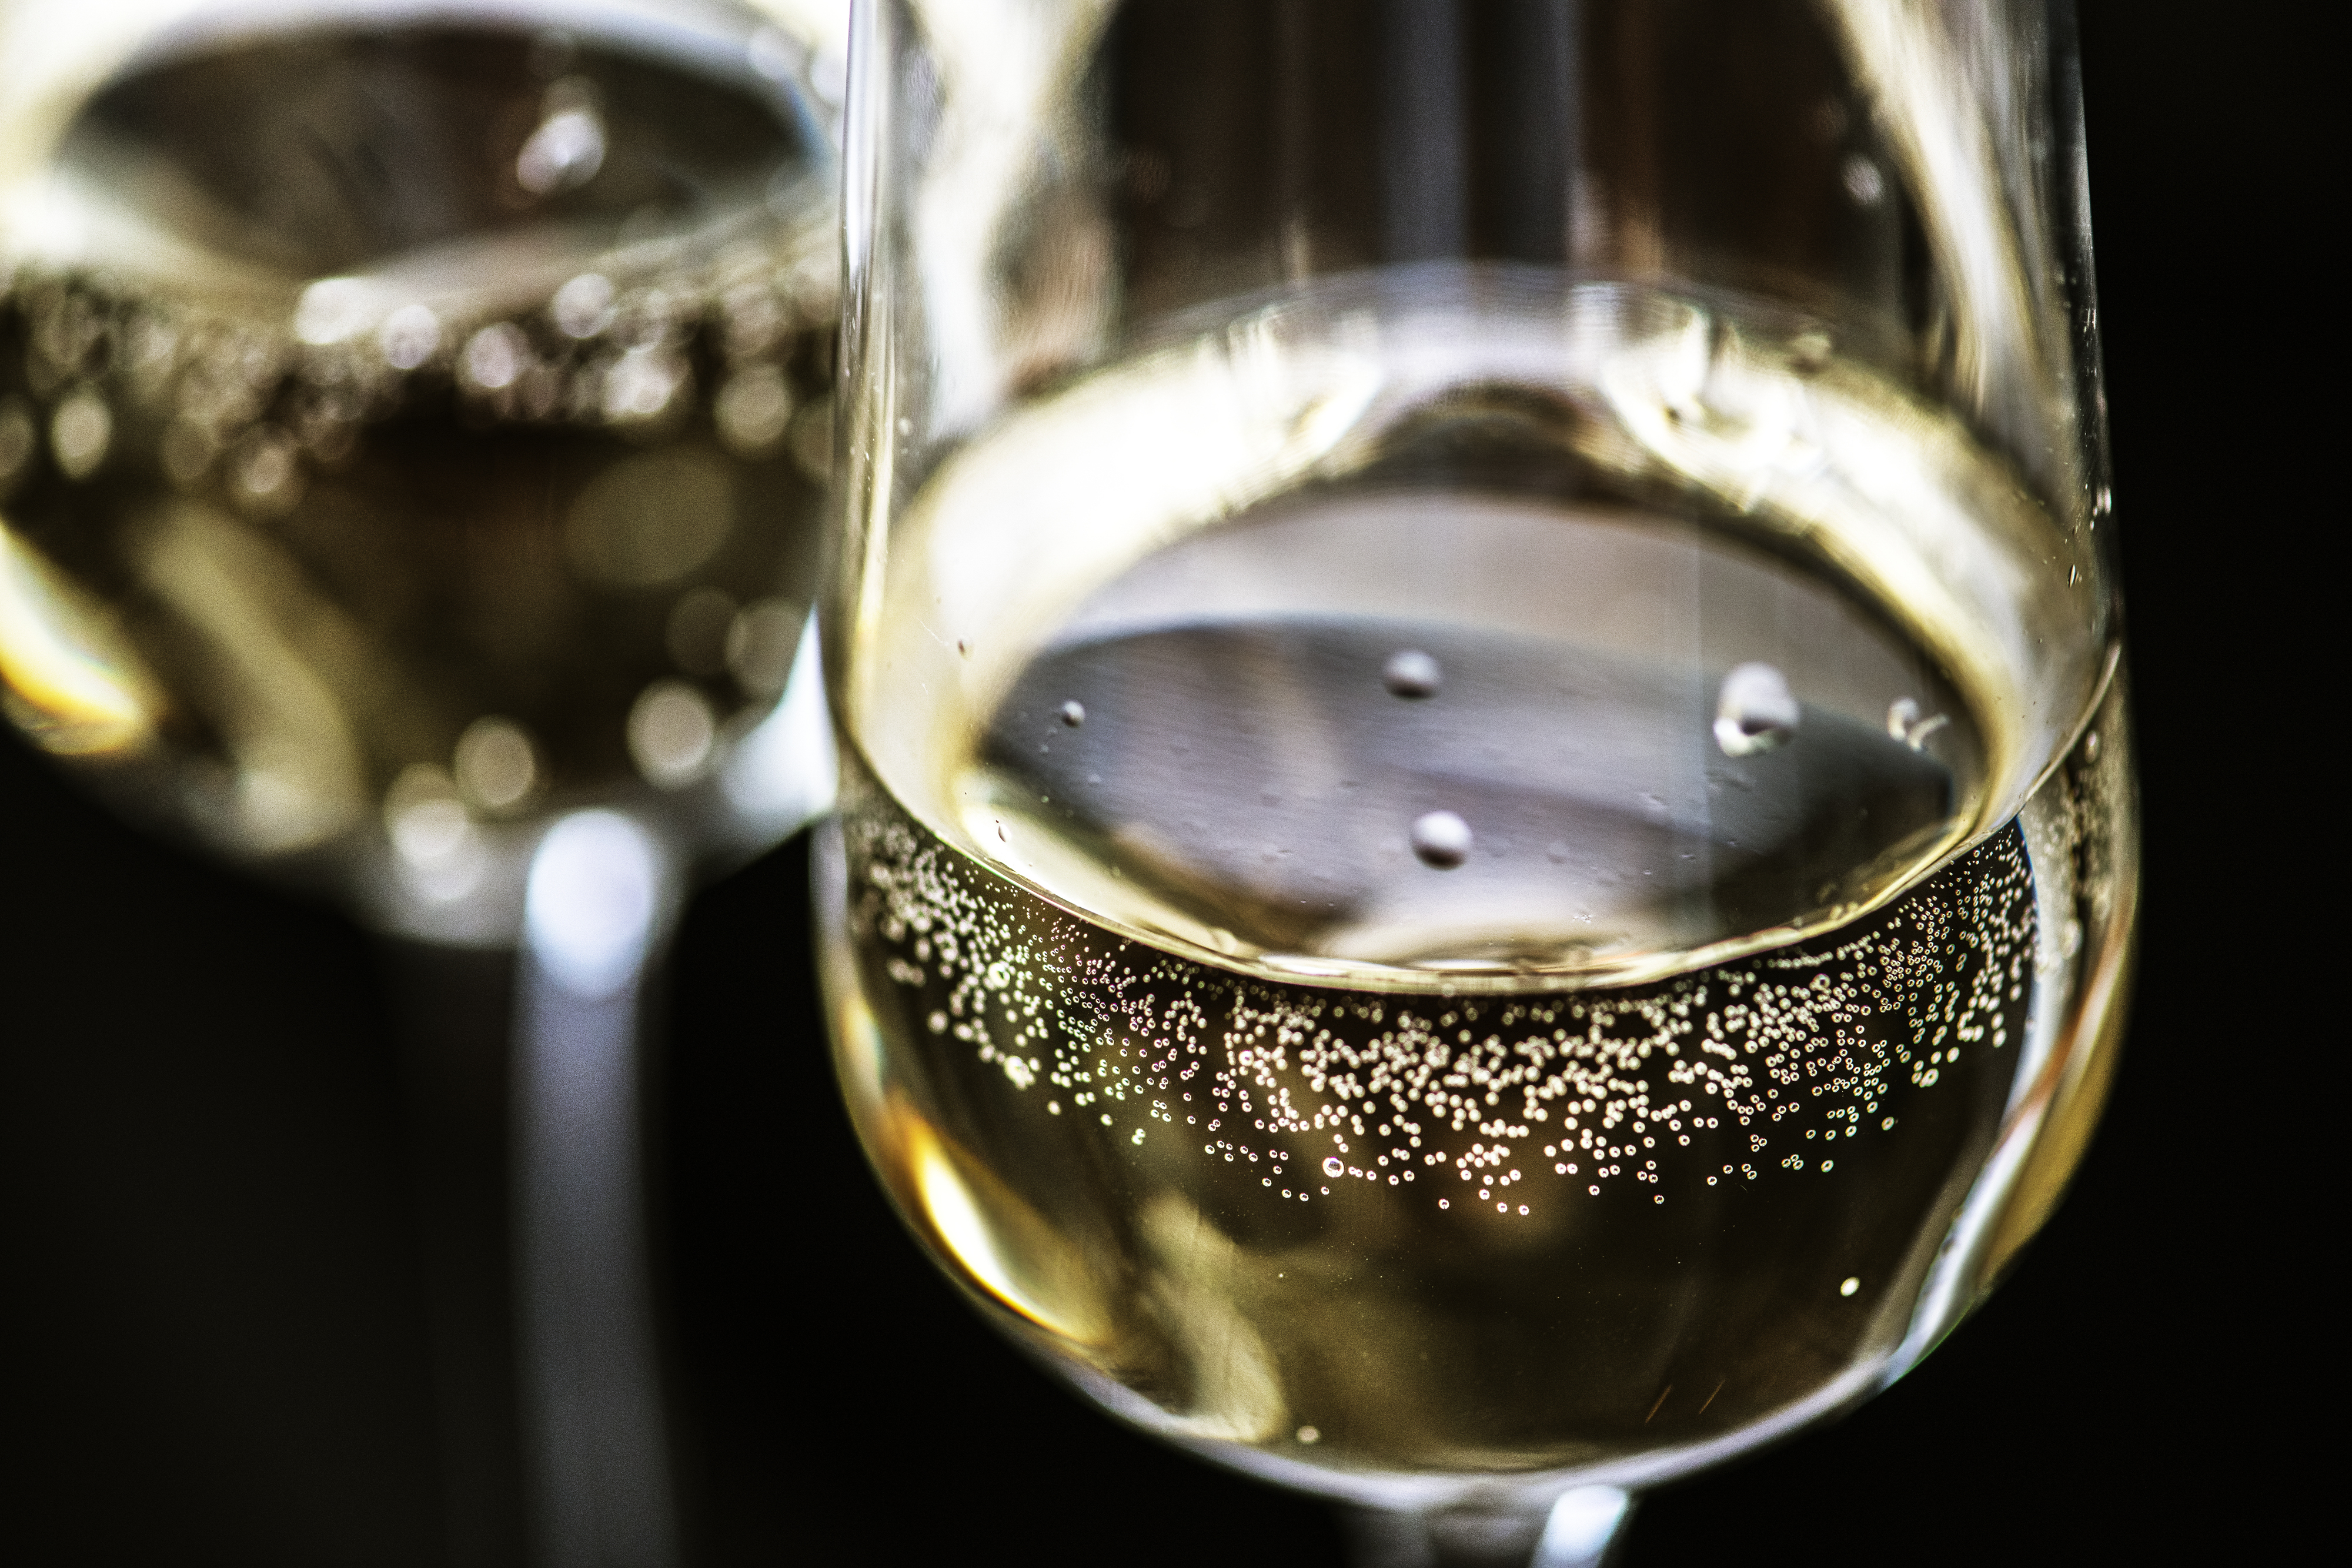
alcohol, alcoholic, anniversary, background, beverage, bright, bubbles, bubbly, celebrate, celebration, champagne, close up, cocktail, cold drink, dining, dinner, drink, drinking, event, festival, festive, glass, liquid, luxury, macro, new years eve, nobody, pair, party, prosecco, refreshing, refreshment, romance, romantic, sparkling, sparkling wine, splashing, two, wine, wineglass, stemware, wine glass, champagne stemware, drinkware, alcoholic beverage, white wine, Snifter, tableware, wine cocktail, beer glass, distilled beverage, dessert wine